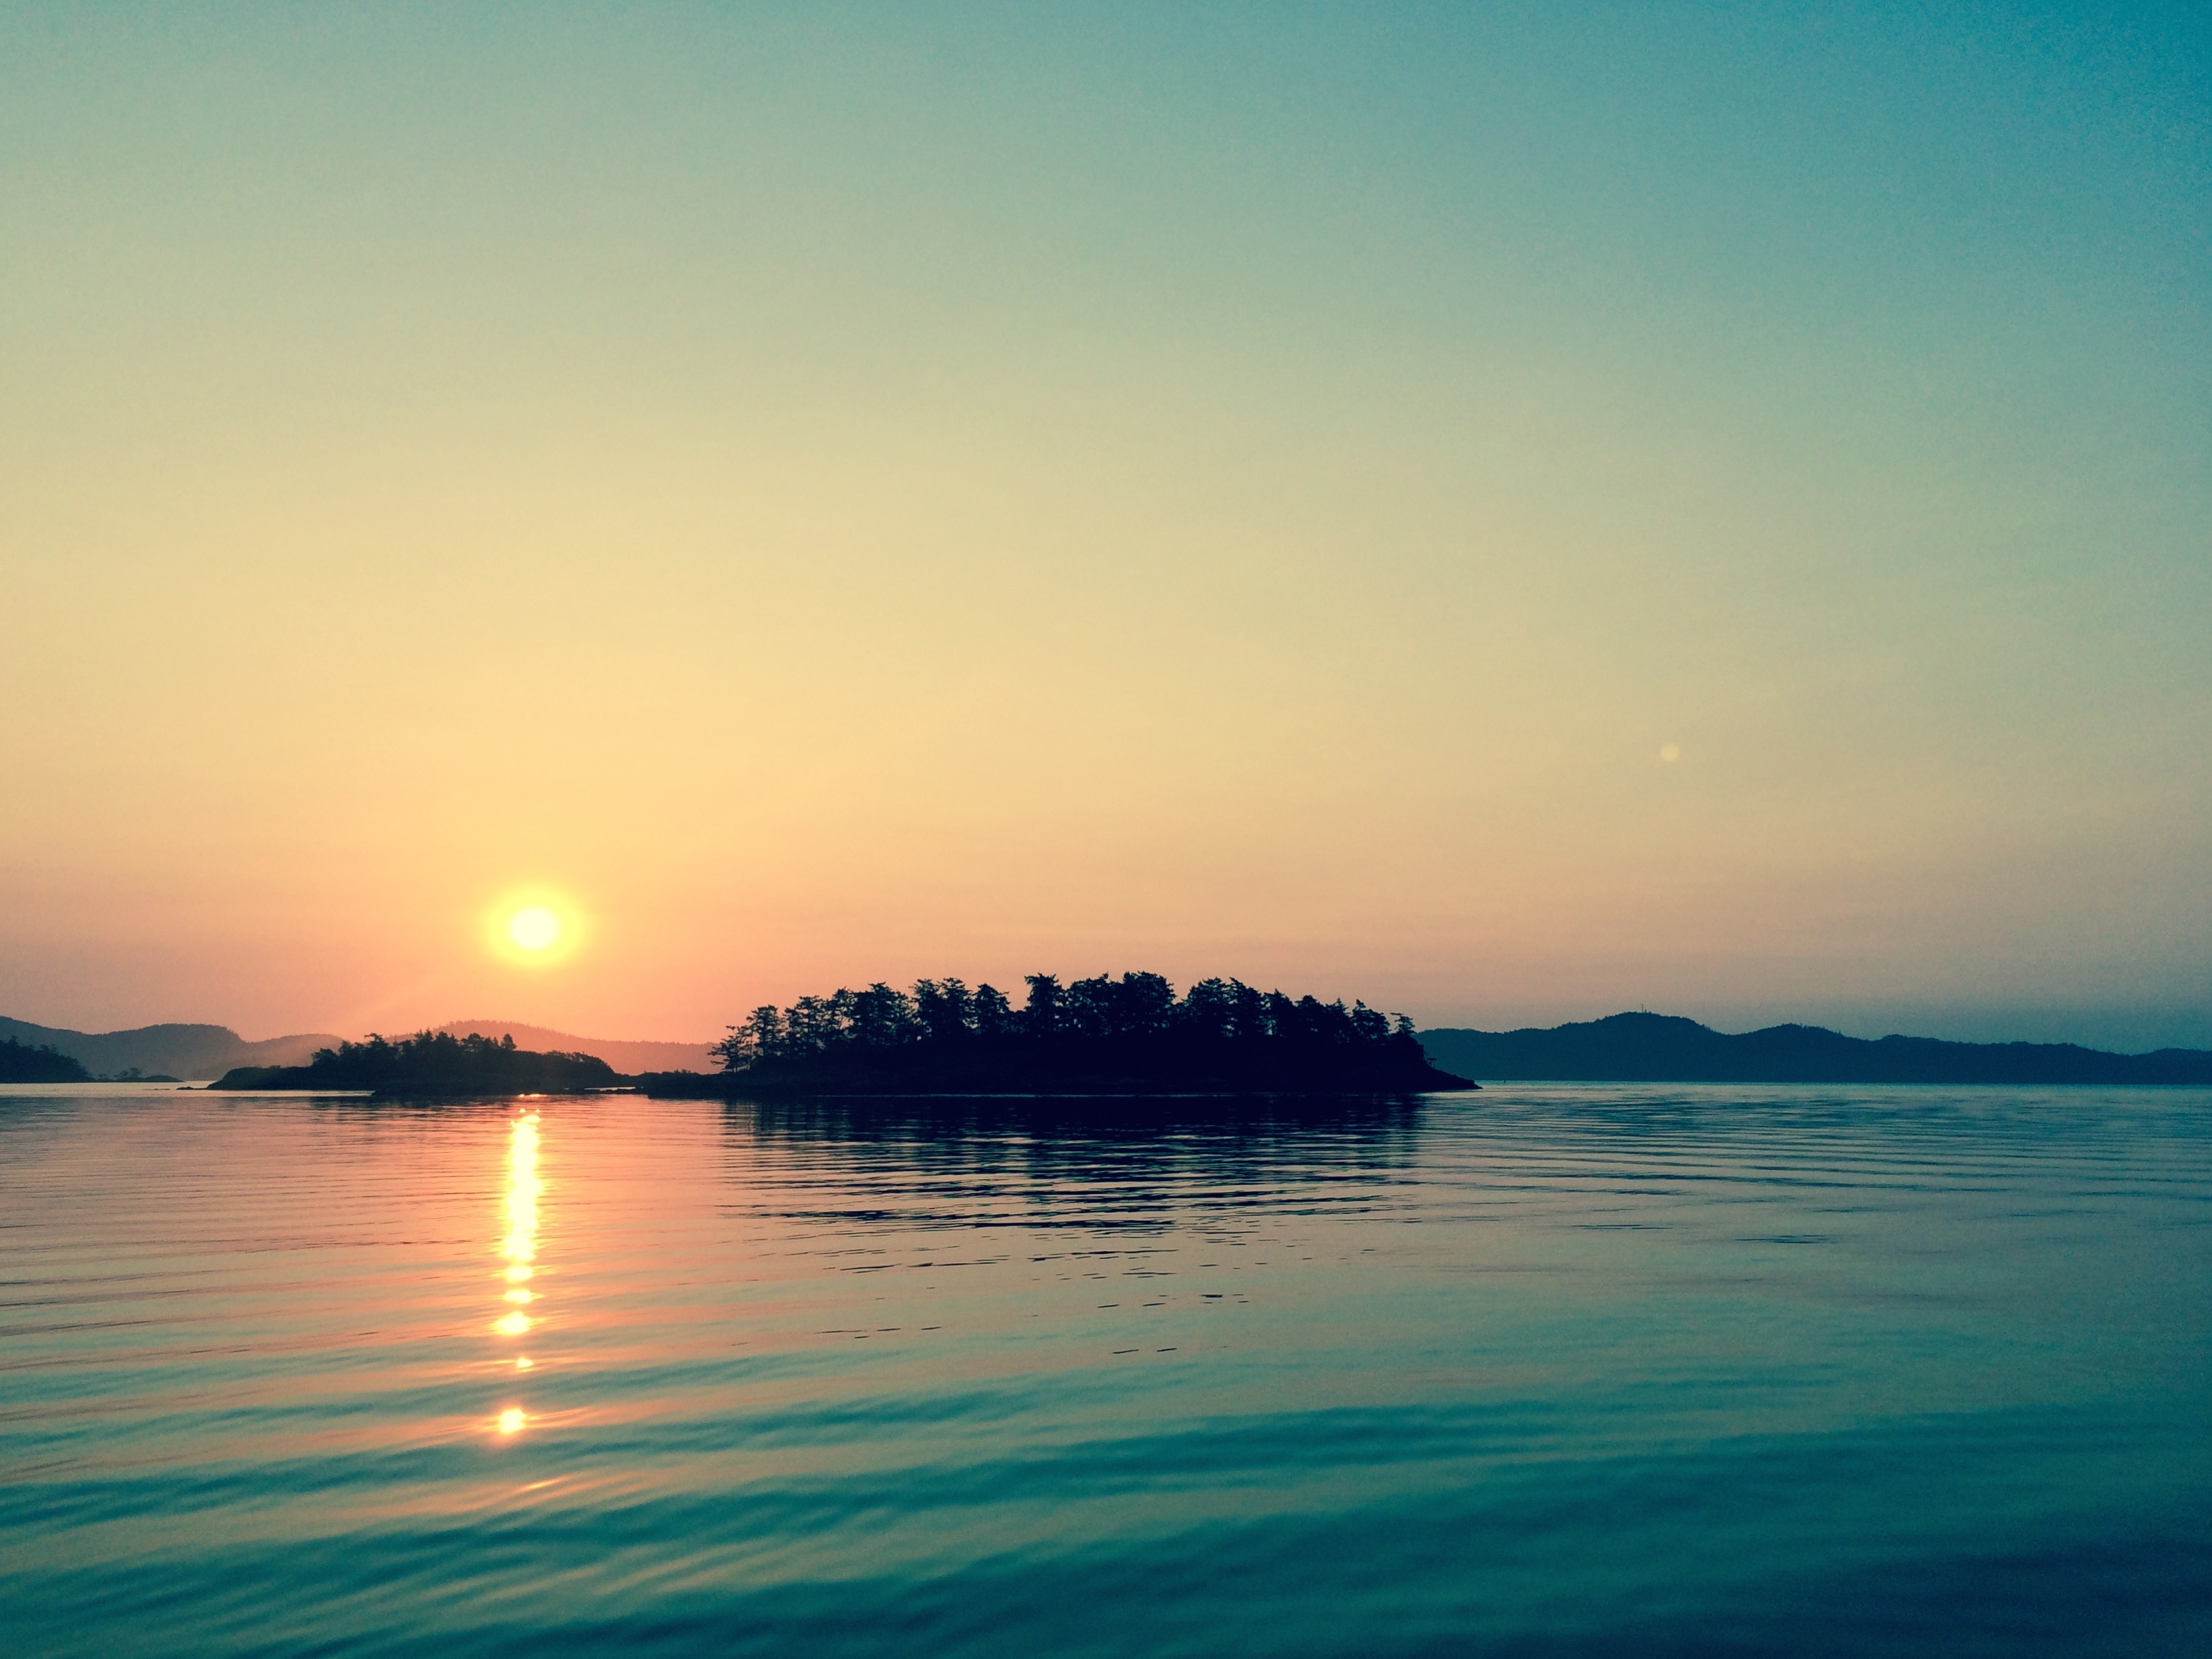
beach, sea, coast, water, nature, ocean, horizon, cloud, sky, sun, sunrise, sunset, sunlight, morning, shore, wave, lake, dawn, summer, ripple, dusk, evening, reflection, tranquil, smooth, calm, bay, island, body of water, trees, waves, glassy, afterglow, wind wave